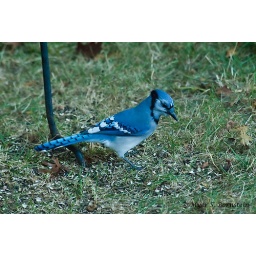
feeding its face below the bird feeder